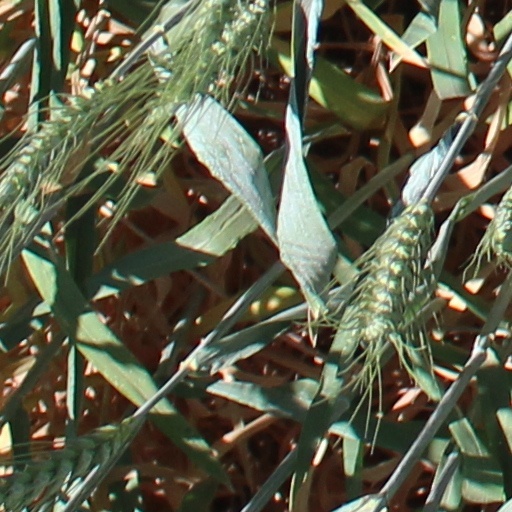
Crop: wheat